Manasseh of Judah

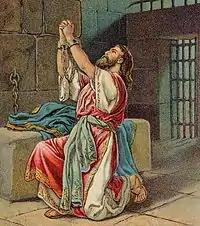
Manasseh's repentance; as in 2 Chronicles 33:1–13 (illustration from a Bible card published in 1904 by the Providence Lithograph Company)

The Hebrew Bible documents Manasseh in and . He is also mentioned in Jeremiah 15:4, where the prophet Jeremiah predicts "four forms of destruction" for the people of Judah because of the evil done by Manasseh in Judah.